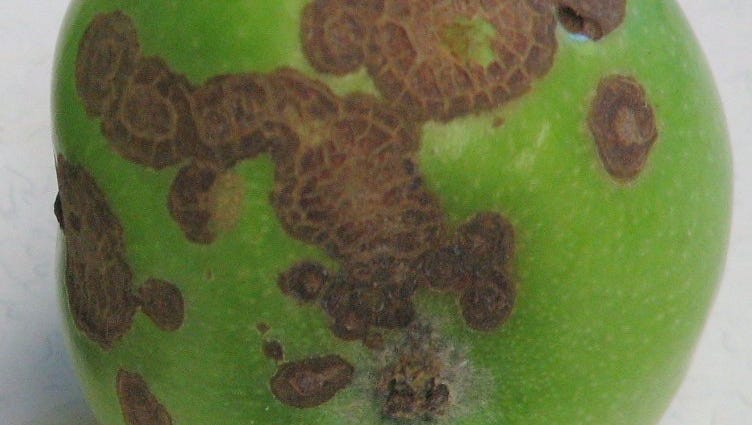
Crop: apple
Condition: scab